Sarah Pavan

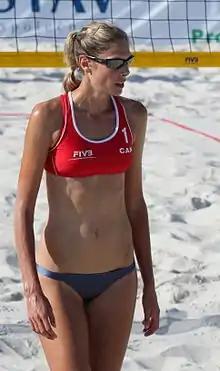
Pavan in 2014

Sarah Lindsey Pavan (born August 16, 1986) is a Canadian former beach volleyball and indoor volleyball player. She was part of the Canada women's national volleyball team at the 2010 FIVB Volleyball Women's World Championship in Japan.